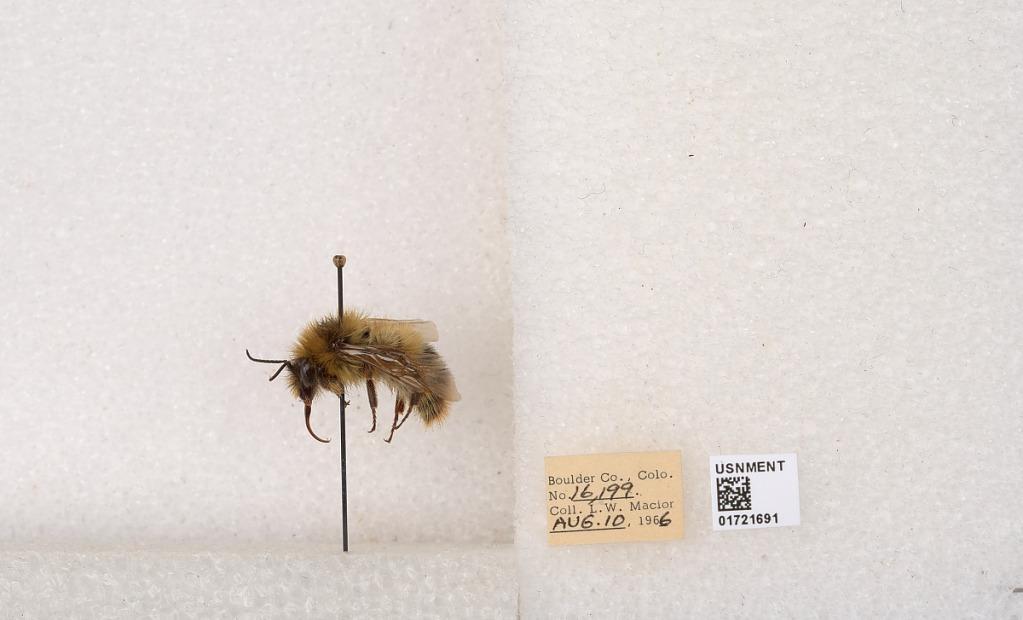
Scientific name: Bombus kirbyellus
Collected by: L. Macior
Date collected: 1966-8-10
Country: United States
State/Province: Colorado
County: Boulder
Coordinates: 40.0925, -105.358